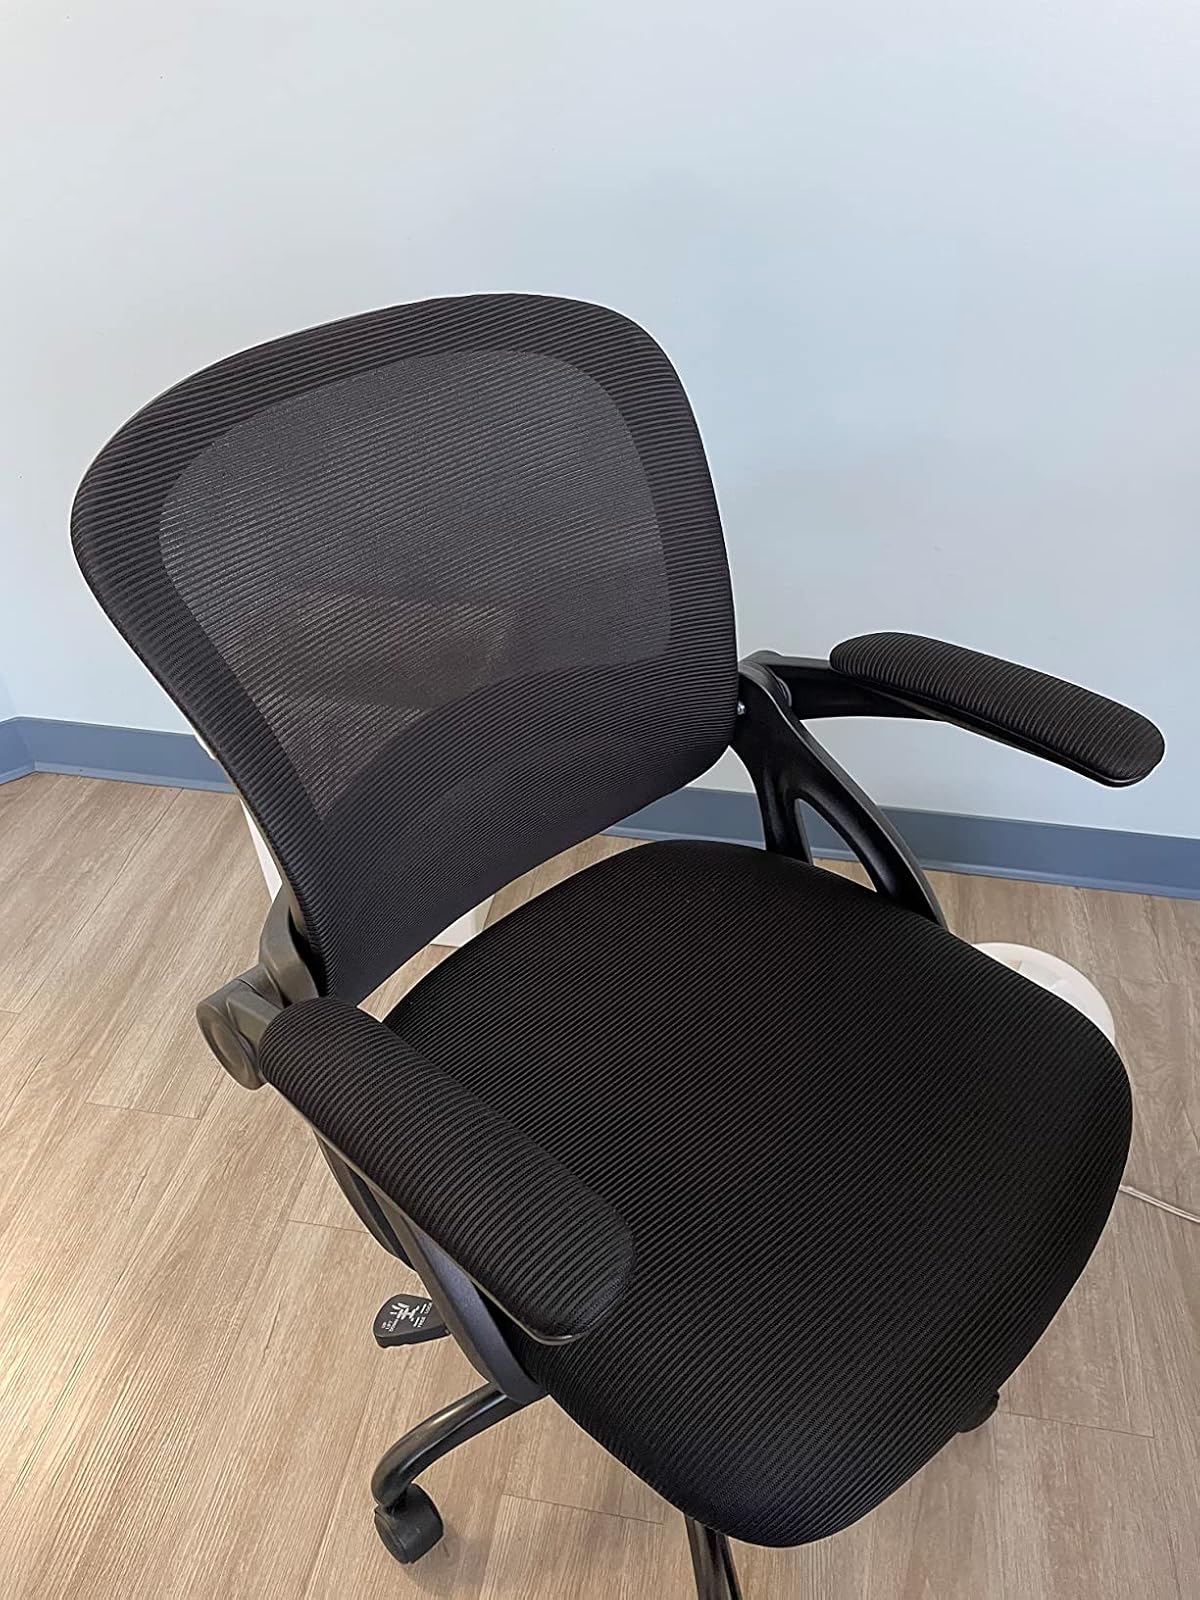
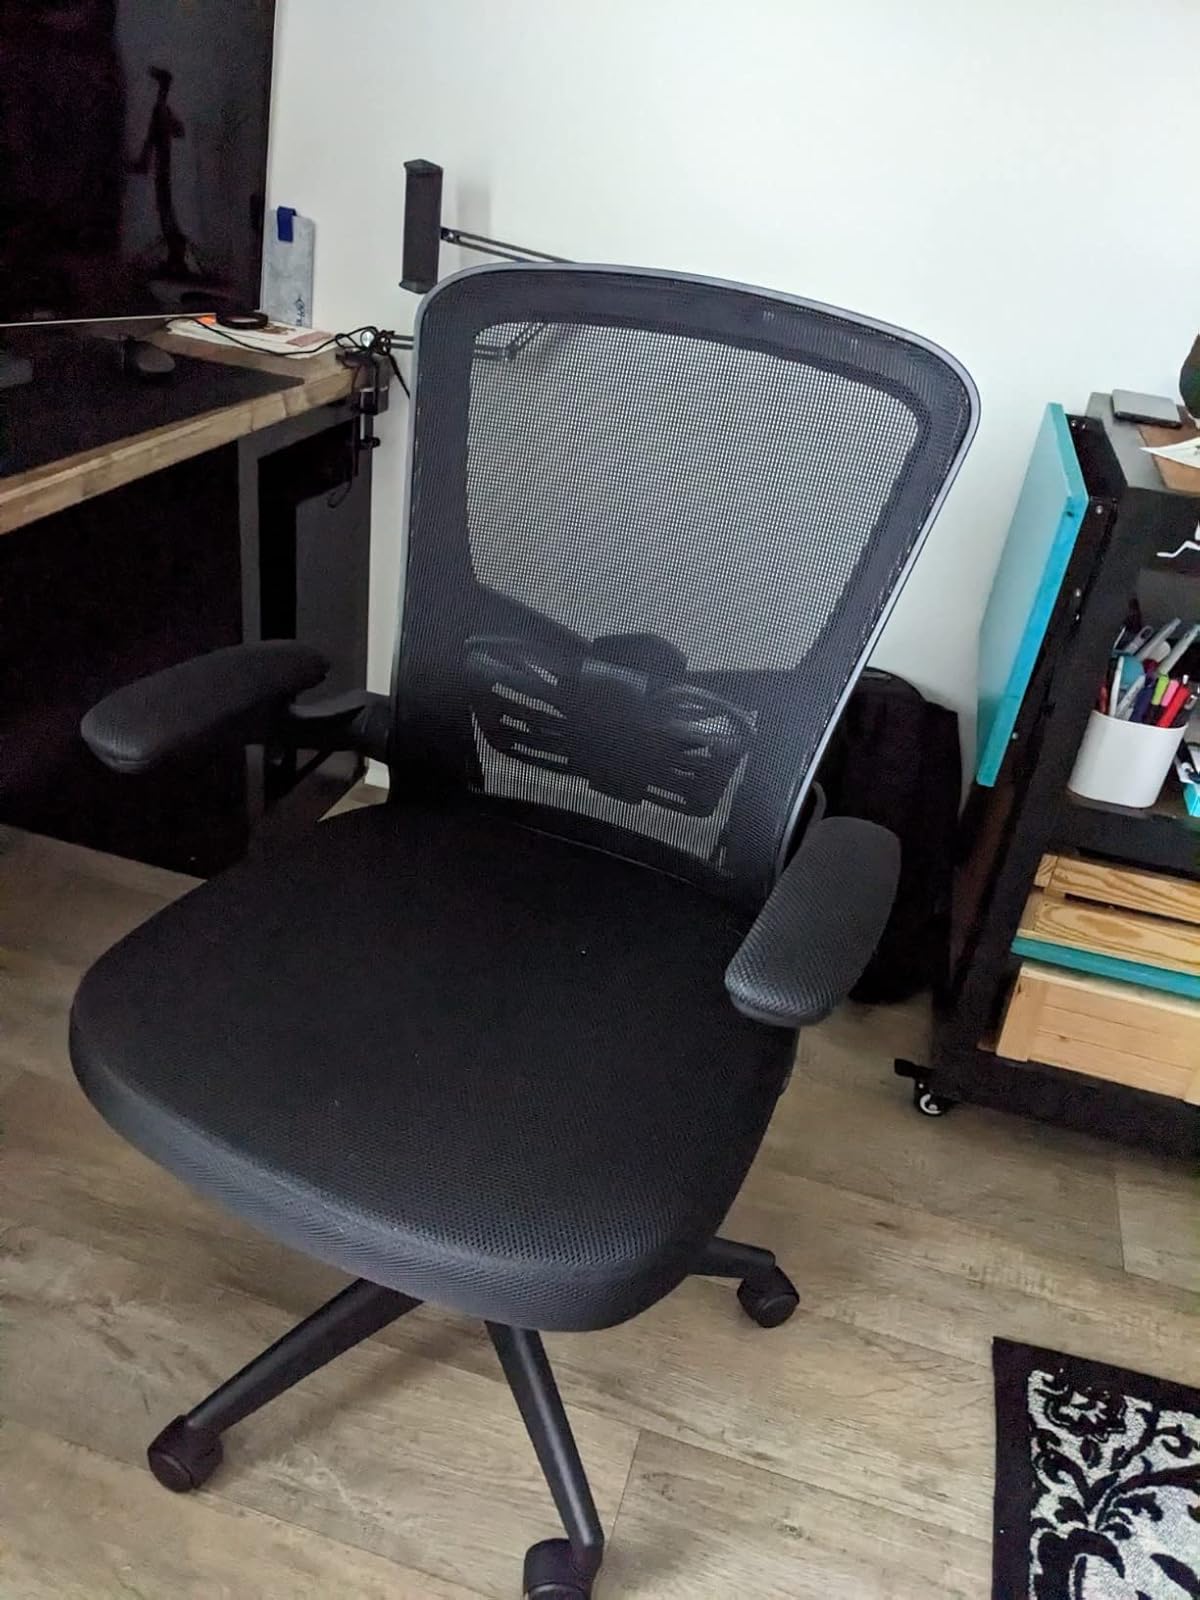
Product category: items_chair
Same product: no